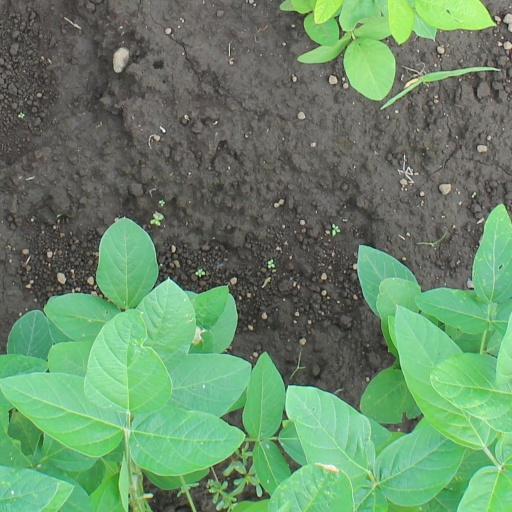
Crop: soybean